History of Brunei

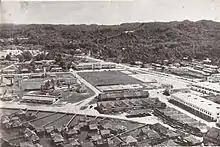
Brunei Town in 1950

Except in questions of religion and custom, Sultan Muhammad Jamalul Alam II's executive powers were passed to the British Resident with the implementation of the British Residency system. Under his rule, he promoted Chinese settlement for their economic talents and oversaw the adoption of syariah law in Brunei with the 1913 Marriage and Divorce Act and the 1912 Mohammedan Laws Enactment, which superseded the Kanun Brunei.